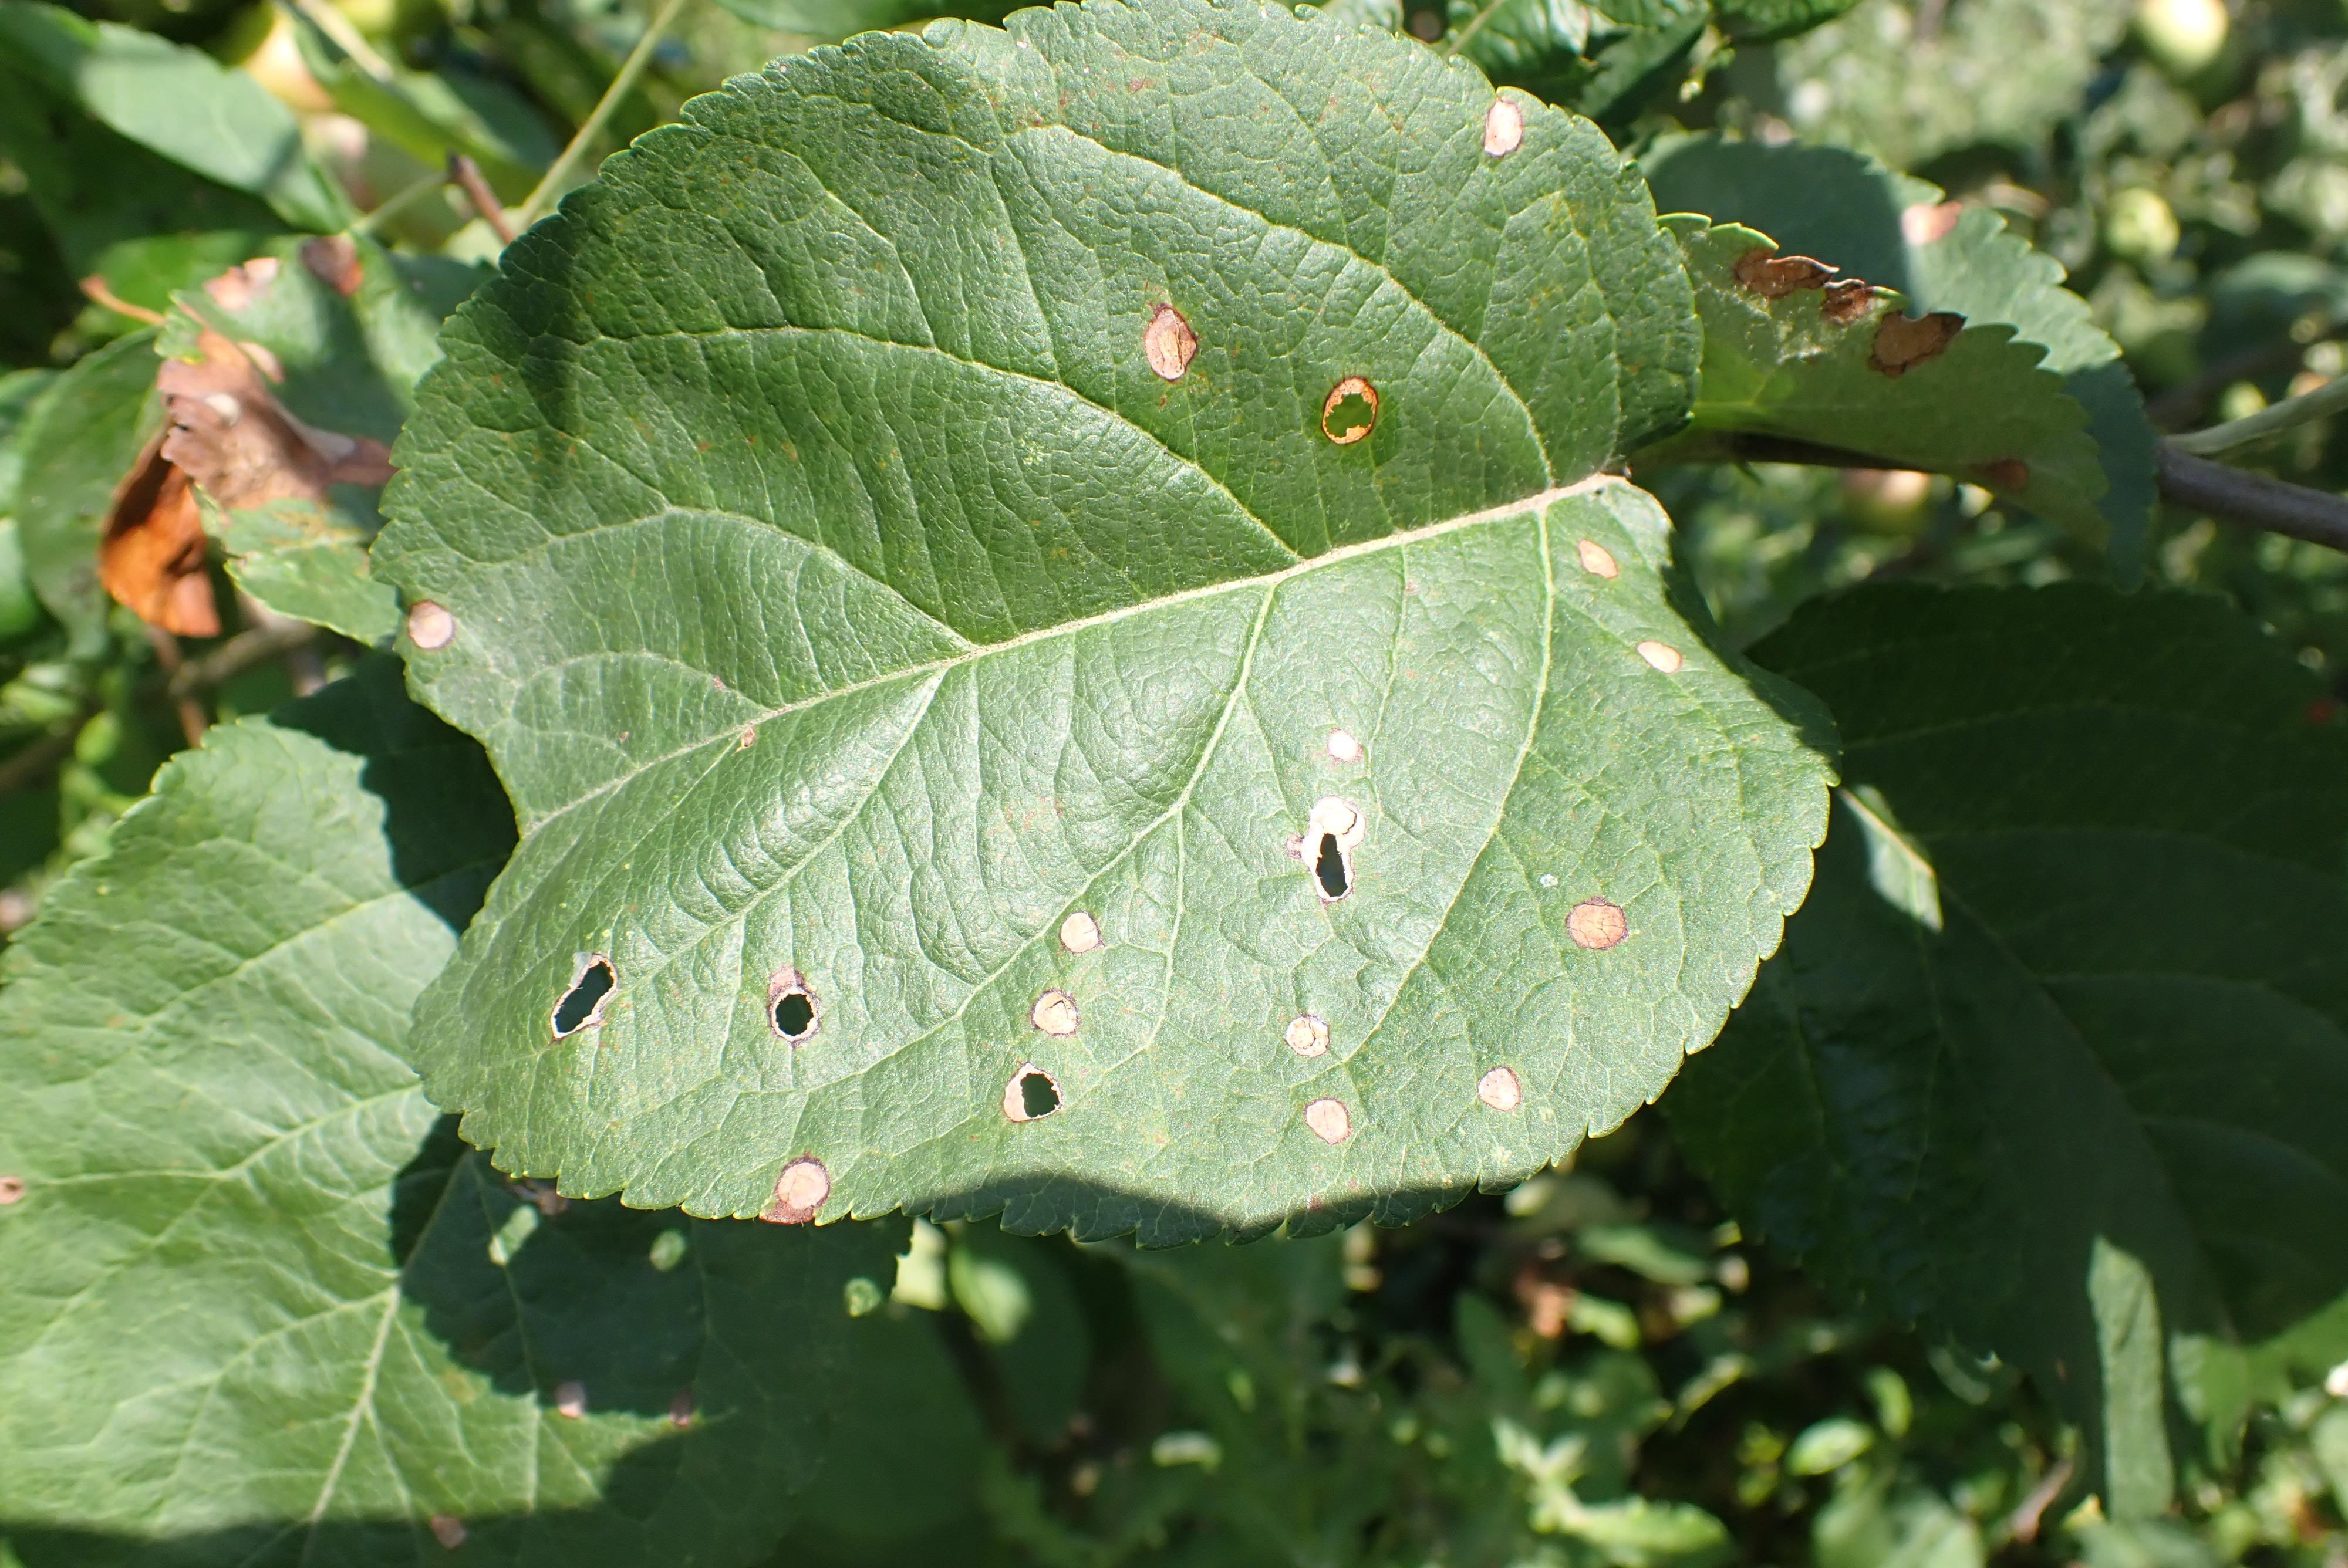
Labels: frog_eye_leaf_spot